Given Imaging

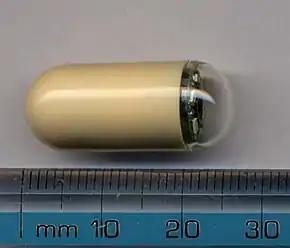
Endoscopic capsule

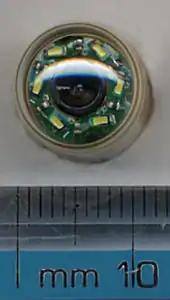
Endoscopic capsule end-on, showing six LEDs and camera lens.

Given Imaging Ltd. (Hebrew: גיוון אימג'ינג) is an Israeli medical technology company that manufactures and markets diagnostic products for the visualization and detection of disorders of the gastrointestinal tract. Until March 2014, it was dual-listed on both the NASDAQ and the Tel Aviv Stock Exchange, where it was a component of the TA-100 Index and the TA BlueTech Index. In March 2014 it was acquired by Covidien and became a private company. In 2015 Covidien was purchased by Medtronic.